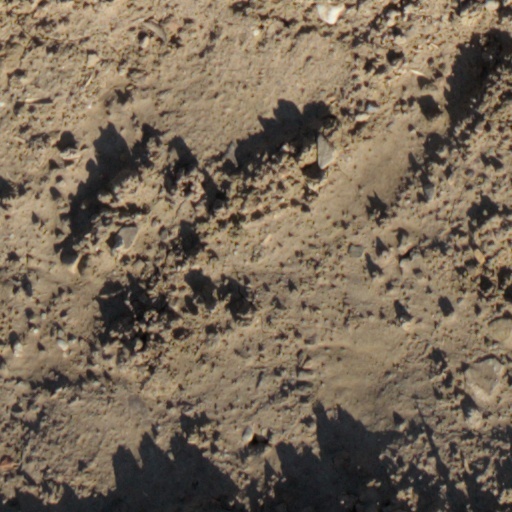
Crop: wheat